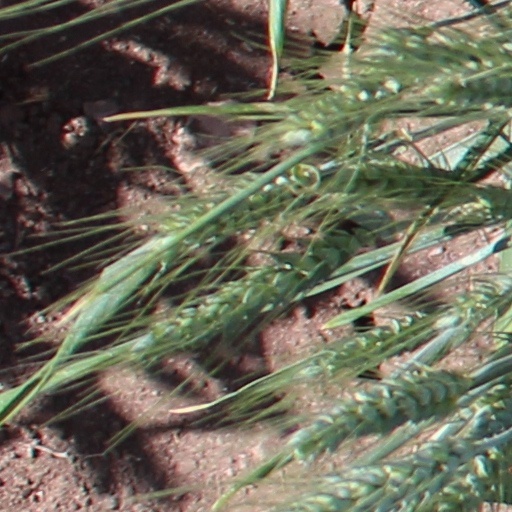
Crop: wheat